Vampire Academy (novel)

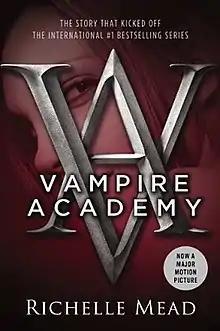

Vampire Academy is the first out of six books in the worldwide bestselling series "Vampire Academy" by American author Richelle Mead.